Friederike Sophie Seyler

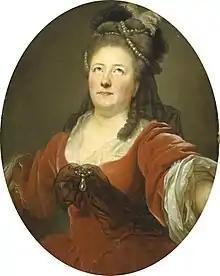
Friederike Sophie Seyler by Anton Graff, Kunsthalle Hamburg (1775)

Friederike Sophie Seyler (1738 – 22 November 1789; Sparmann, formerly married Hensel) was a German actress, playwright and librettist. Alongside Friederike Caroline Neuber, she was widely considered Germany's greatest actress of the 18th century; Gotthold Ephraim Lessing described her in his "Hamburg Dramaturgy" as "incontestably one of the best actresses that German theatre has ever seen."